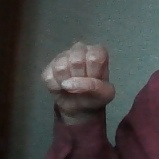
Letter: saad